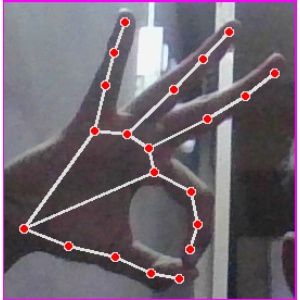
अक्षर: ण